Western theater of the American Civil War

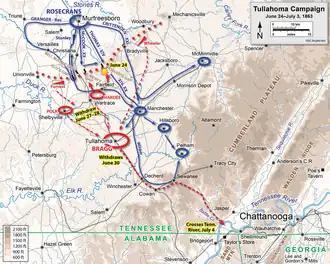
Tullahoma Campaign

While Halleck accomplished little following Corinth, Confederate Gen. Braxton Bragg succeeded Beauregard (on June 27, for health reasons) in command of his 56,000 troops of the Army of Tennessee, in Tupelo, Mississippi, due south of Corinth. But he determined that an advance directly north from Tupelo was not practical. He left Maj. Gens. Sterling Price and Earl Van Dorn to distract Grant and shifted 35,000 men by rail through Mobile, Alabama, to Chattanooga. Even though he did not leave Tupelo until July 21, he was able to reach Chattanooga before Buell could. Bragg's general plan was to invade Kentucky in a joint operation with Maj. Gen. Edmund Kirby Smith, cut Buell's lines of communications, defeat him, and then turn back to defeat Grant.